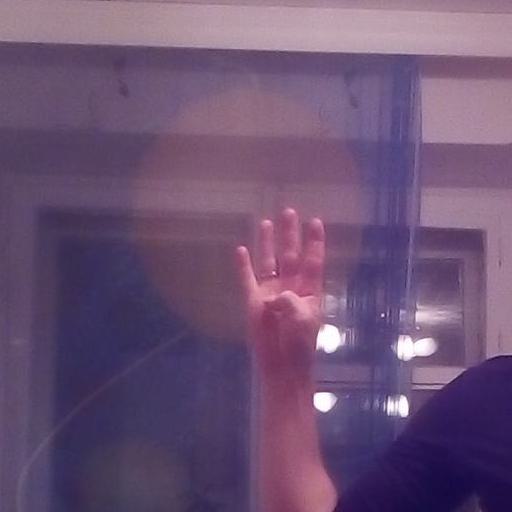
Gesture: four